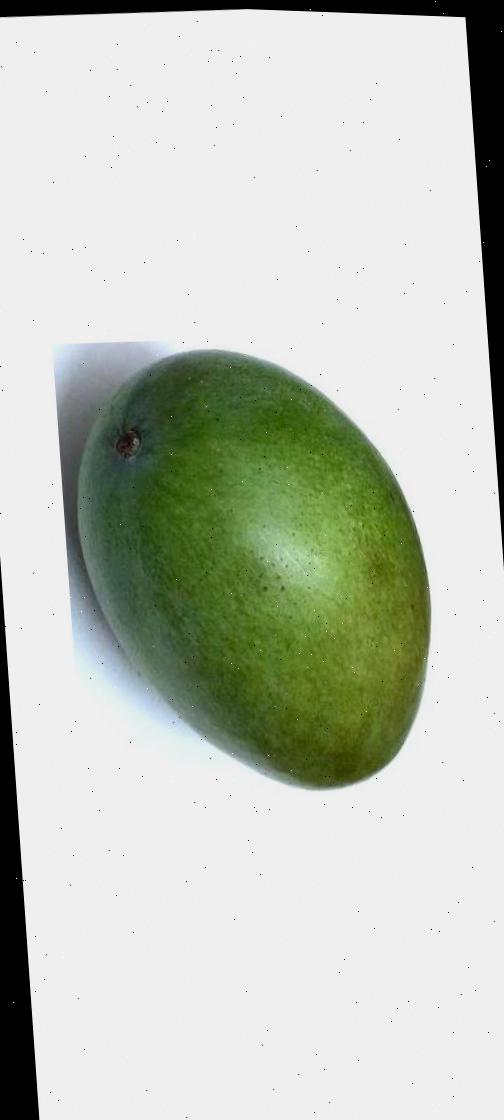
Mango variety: Rupali